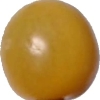
Label: tomato_cherry_yellow